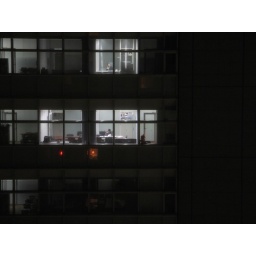
These guys were hard at work, in the office building across from our hotel room.